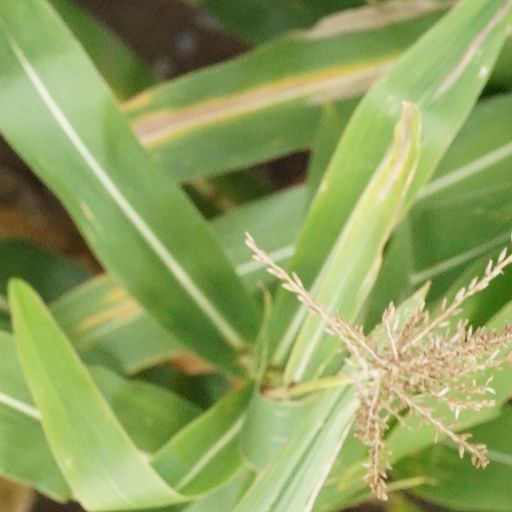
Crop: maize; corn